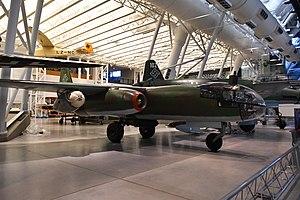
Arado 234 B exposé au Steven F. Udvar-Hazy Center (Chantilly, VA)
L'Arado Ar 234 Blitz fut le premier bombardier à réaction à entrer en service dans une force aérienne. Conçu dans les dernières années de la Seconde Guerre mondiale par le constructeur allemand Arado, il ne fut produit et utilisé qu'en petit nombre, presque exclusivement dans des missions de reconnaissance.